Penicillium digitatum

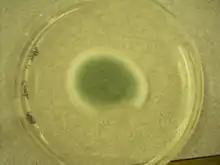
"Penicillium digitatum" growing on a Petri dish.

"Penicillium digitatum" can be identified in the laboratory using a variety of methods. Typically, strains are grown for one week on three chemically defined media under varying temperature conditions. The media used are Czapek Yeast Extract Agar (at 5, 25 and 37 °C), Malt Extract Agar (at 25 °C) and 25% Glycerol Nitrate Agar (at 25 °C). The resulting colonial morphology on these media (described in "Growth and Morphology" above) allows for identification of "P. digitatum". Closely related species in the genus "Pencillium" can be resolved through this approach by using Creatine Sucrose Neutral Agar. Molecular methods can also aid with identification. The genomes of many species belonging to the genus "Penicillium" remain to be sequenced however, limiting the applicability of such methods. Lastly, "P. digitatum" can also be distinguished macroscopically by the production of yellow-green to olive conidia and microscopically, by the presence of large philades and conidia.